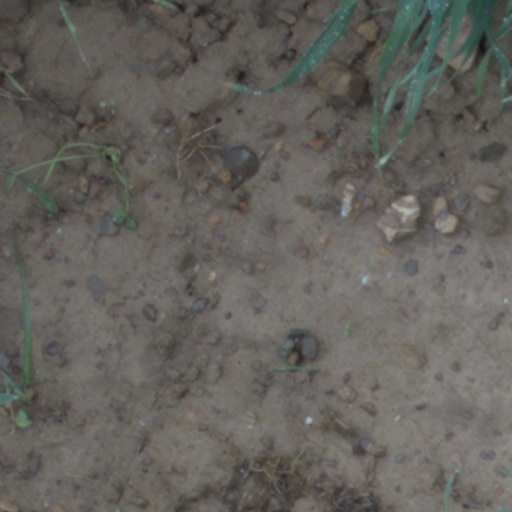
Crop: wheat